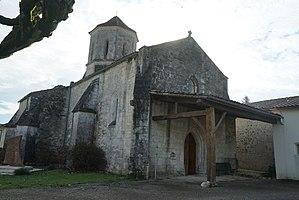
vue de l'église Clam.
Clam est une commune du Sud-Ouest de la France, située dans le département de la Charente-Maritime.